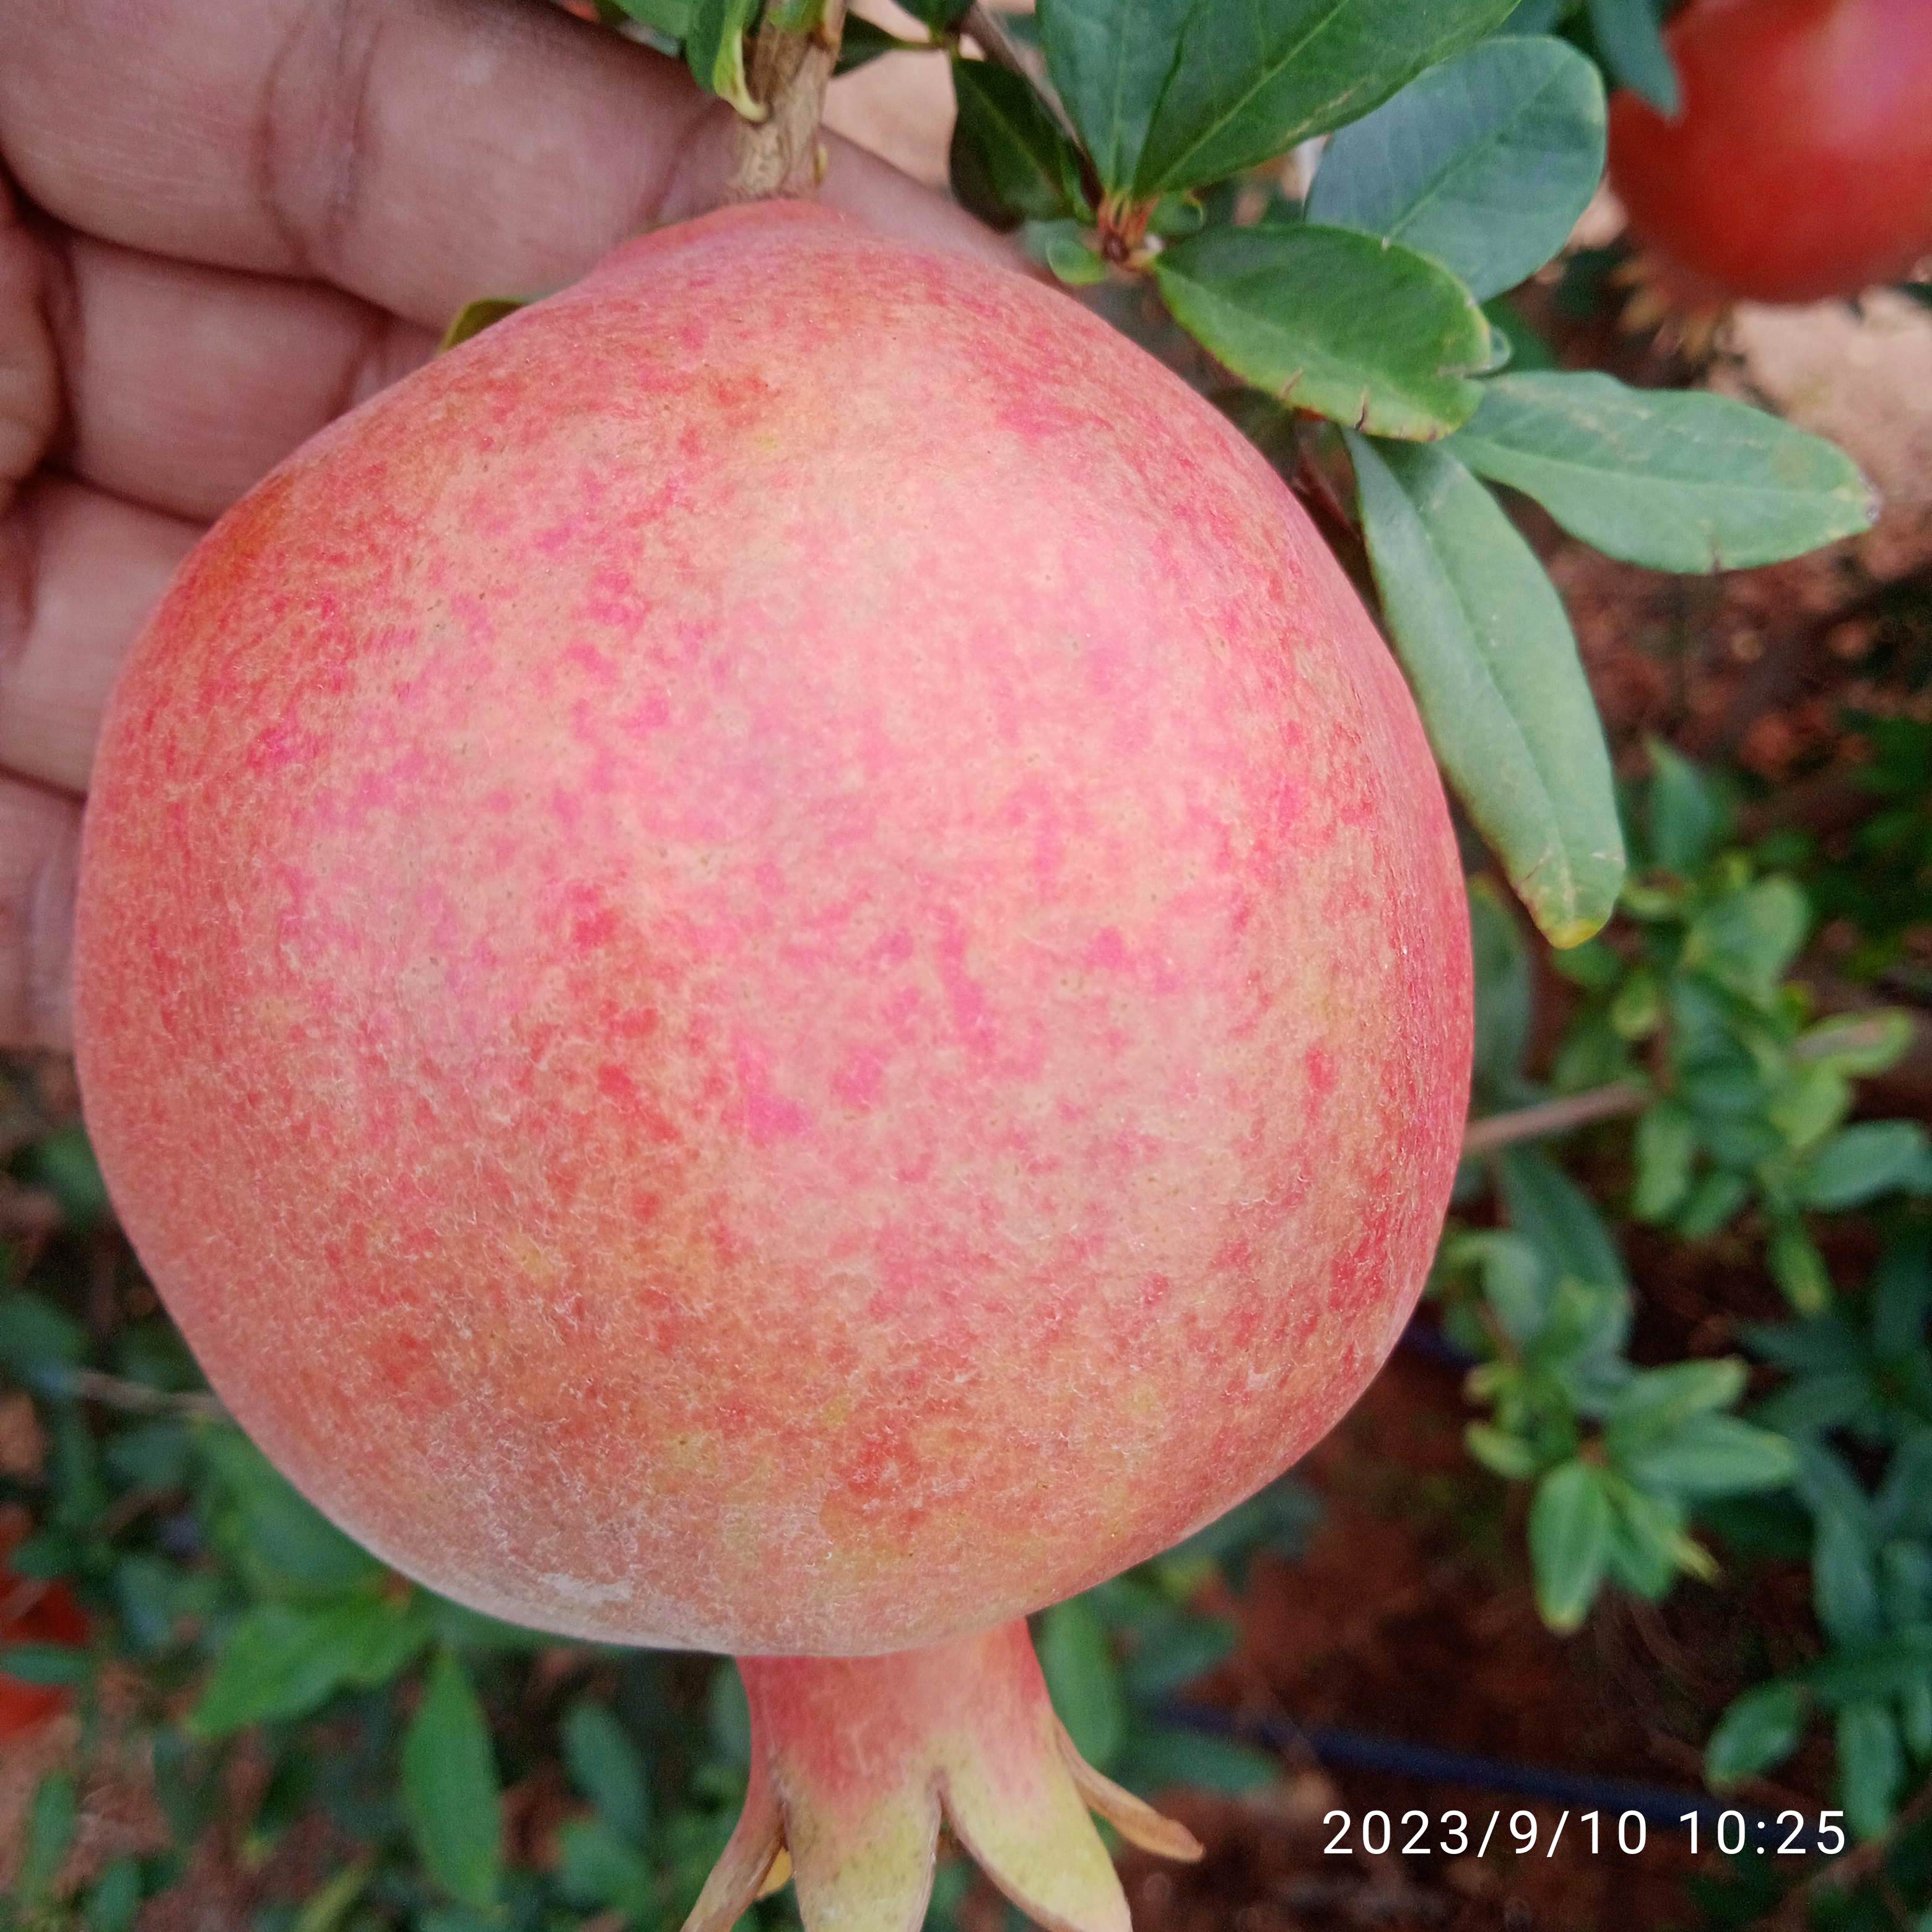
Label: Healthy